The Informationist

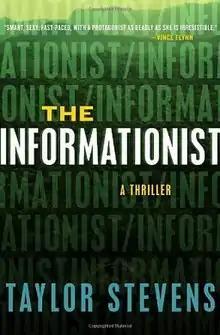
First edition

The Informationist, by Taylor Stevens, is the first novel in the Vanessa Michael Munroe series, about a young woman raised in Cameroon as the daughter of American missionaries. She has a life-changing experience at the age of 14 when she takes up with an infamous gunrunner and his mercenary crew. Later in life she becomes a dealer of information, sort of a private eye for the 21st century, where she works for governments and corporations dealing in the specialized information of Central Africa.